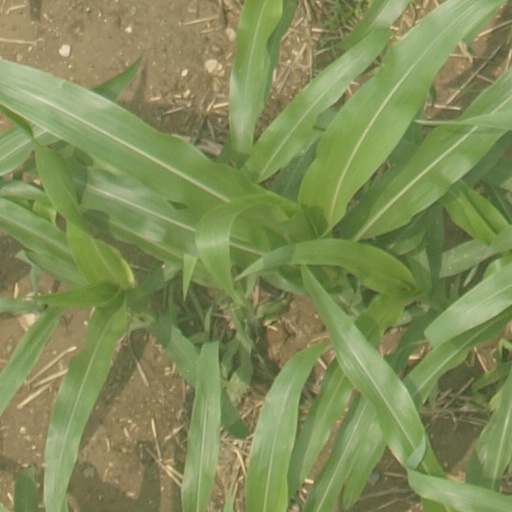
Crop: maize; corn